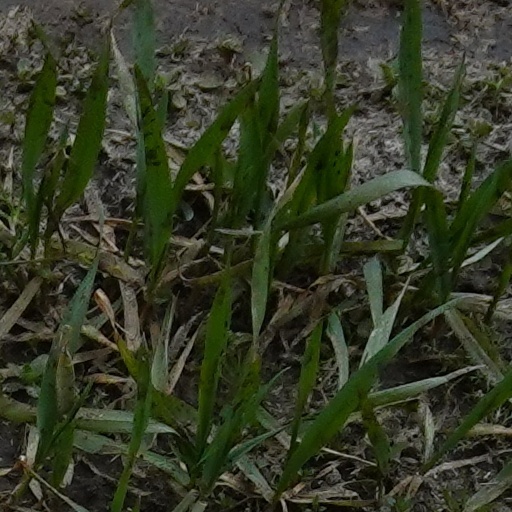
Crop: wheat